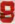
Number: 8